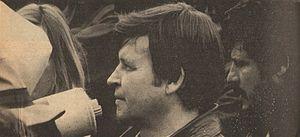
Pier Giuseppe Murgia est un réalisateur, scénariste et écrivain italien.